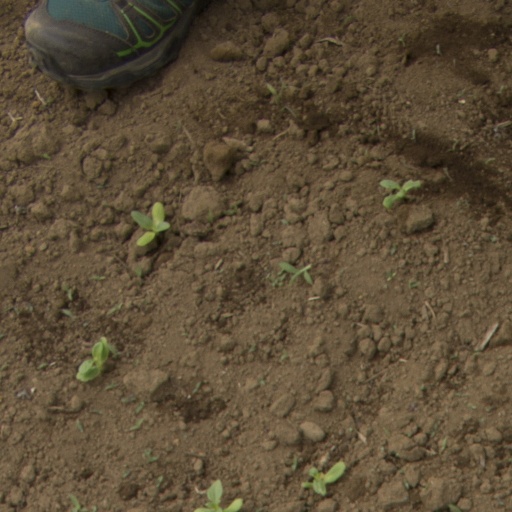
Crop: Jerusalem artichoke